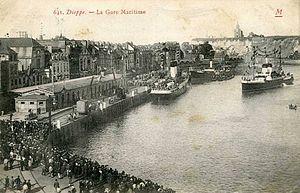
la gare de Dieppe-Maritime
La gare de Dieppe-Maritime est une ancienne gare ferroviaire française de la ville de Dieppe.